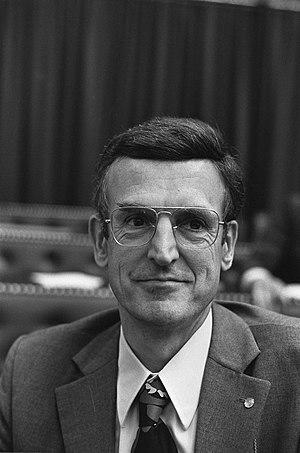
Willem Drees, dit Willem Drees jr., né le 24 décembre 1922 à La Haye et mort le 5 septembre 1998 à La Haye, est un fonctionnaire et homme politique néerlandais membre des Démocrates socialistes '70.